Lancaster railway station (1840–1849)

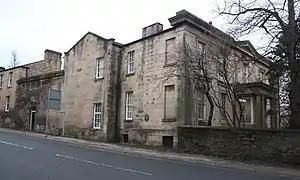
The station remains in 2019

The first Lancaster railway station was the northern terminus of the Lancaster and Preston Junction Railway, located in the Greaves area of the city of Lancaster, Lancashire, England. It was open from 1840 to 1849, by which time it had been superseded by Lancaster Castle railway station. Some books refer to the station as "Lancaster (Greaves)" or "Lancaster (Penny Street)" to distinguish it from later stations in the city, although whilst open it was known simply as "Lancaster" as there was no other station of that name at the same time.